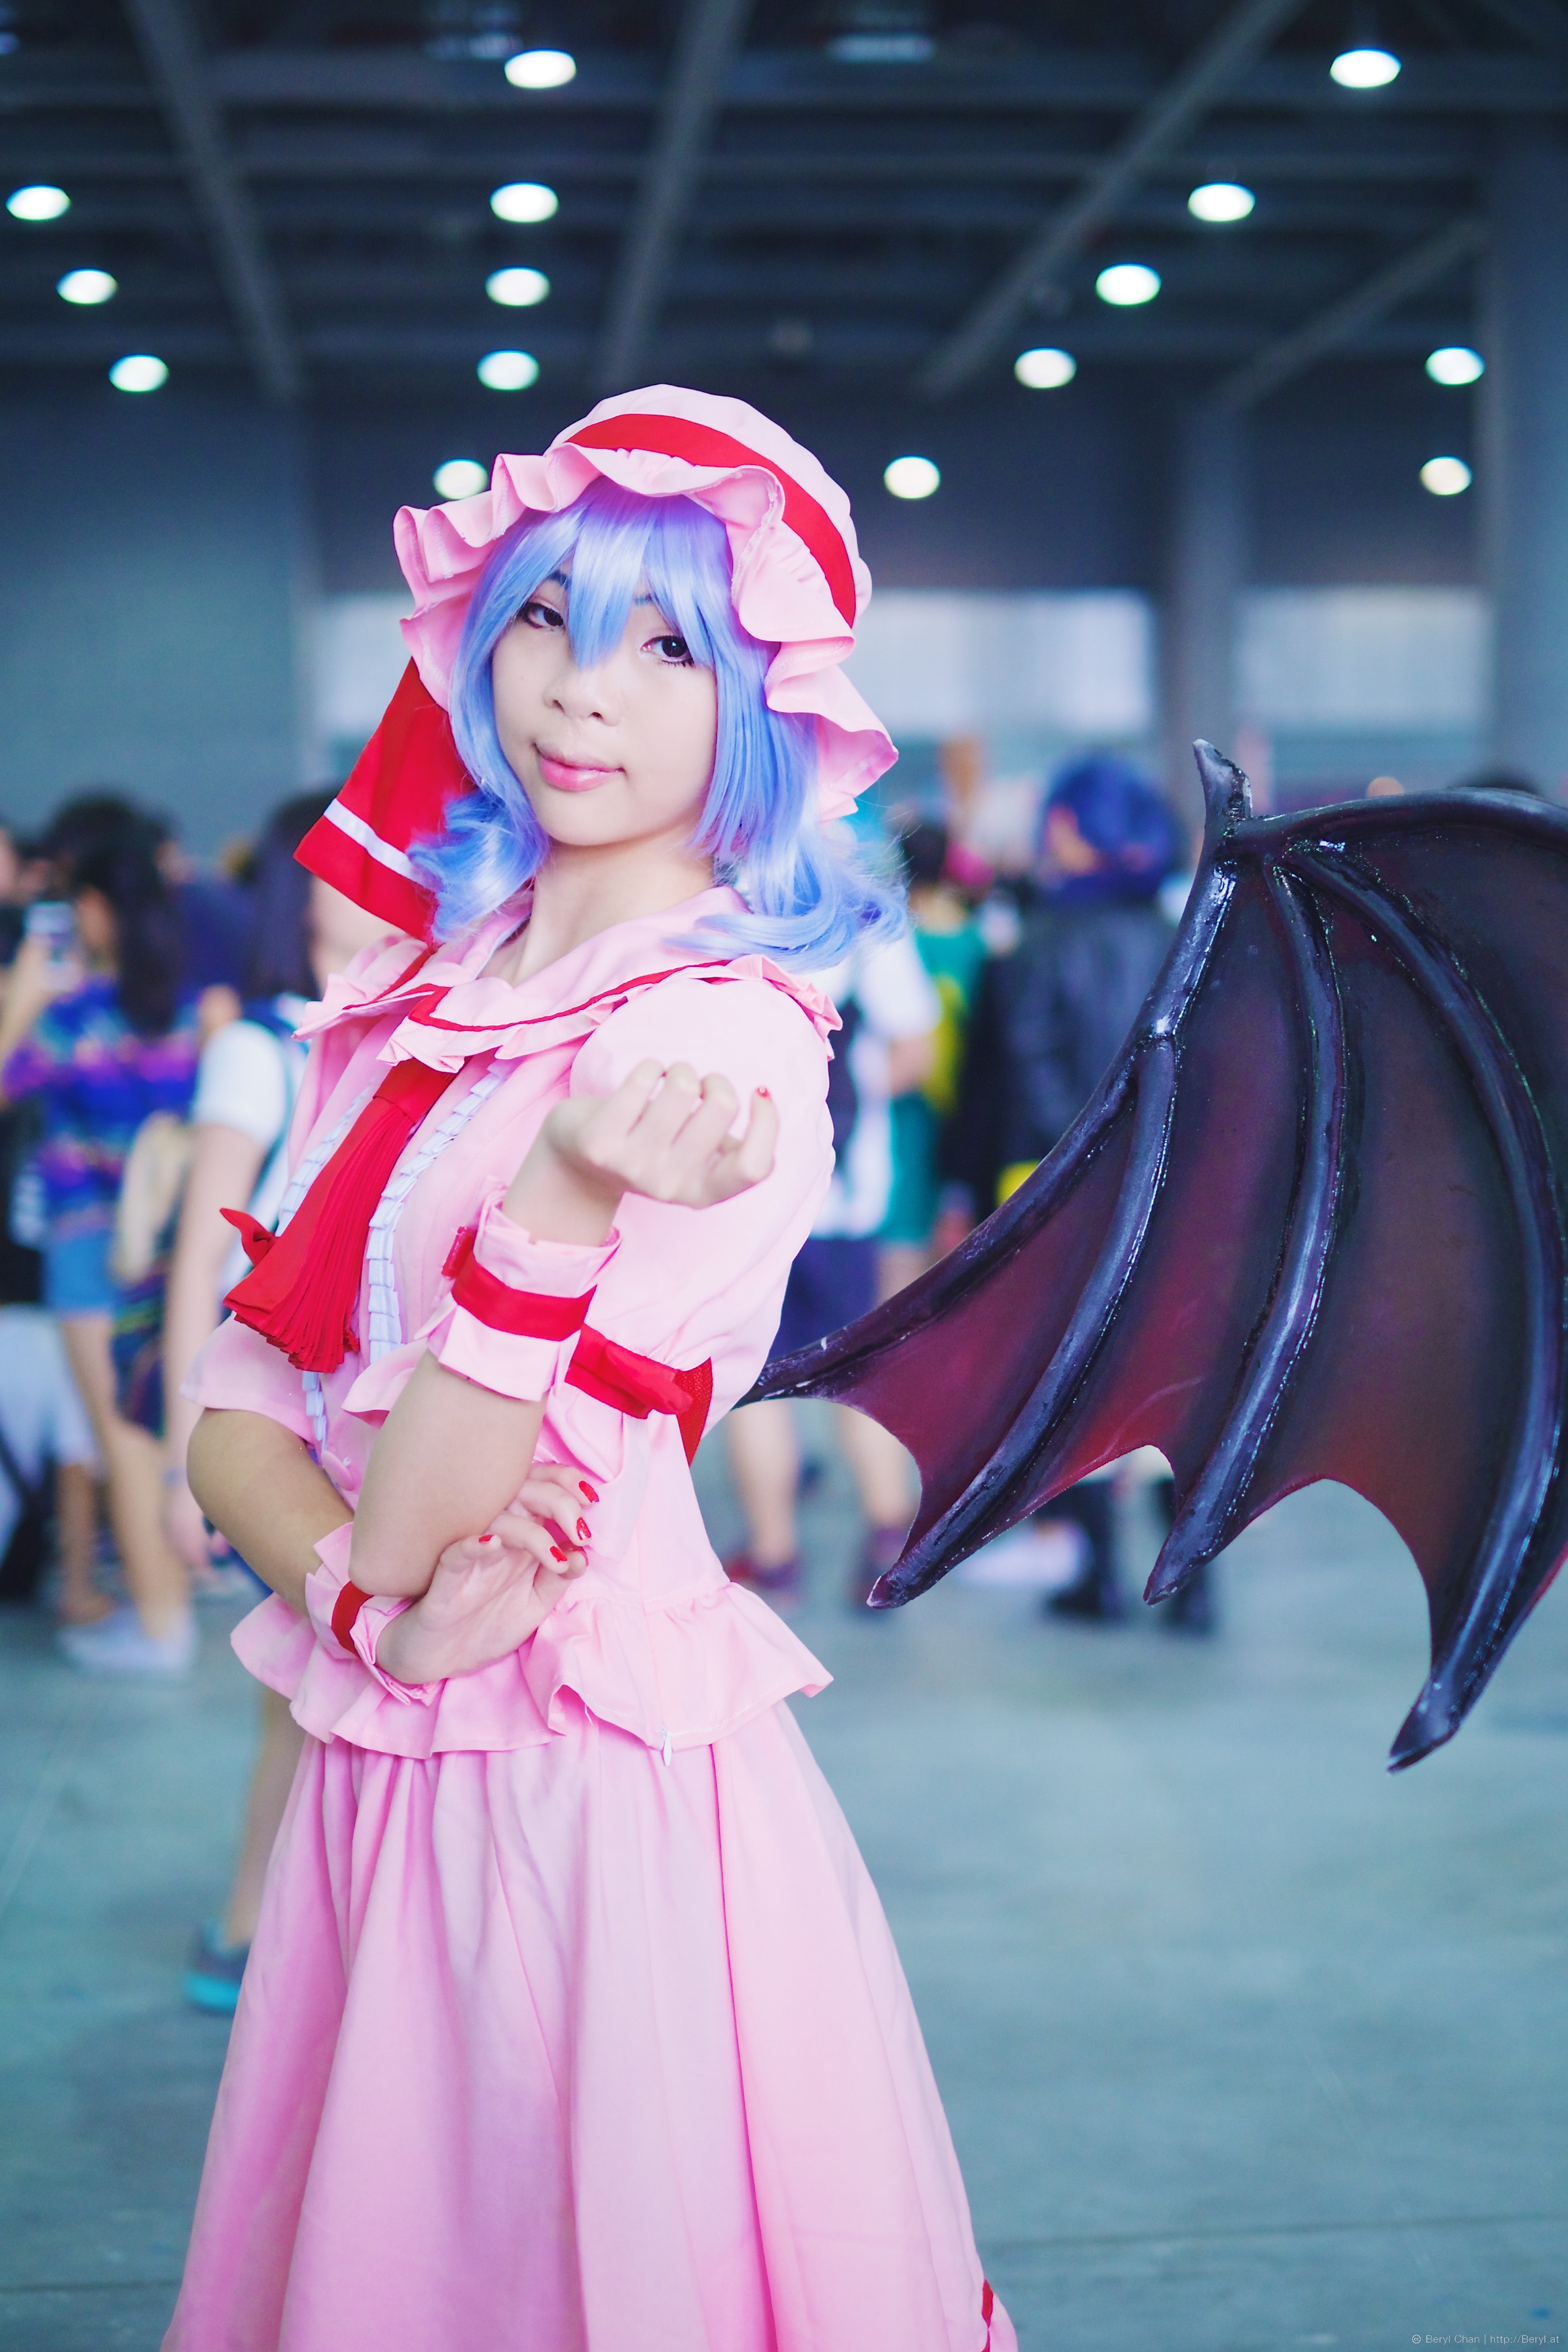
cold, bokeh, blur, girl, cute, fujifilm, portrait, colourful, clothing, face, cosplay, 35mm, canton, soft, costume, china, anime, comiccon, mirrorless, finetuning, xe1